Valdemarsgade

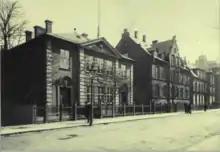
Valdemarsgade with Kong Chr. og Dr. Louises Jubilæumsasyl

Svitzer and Lorentzen demolished Kilde's house. The new street was established in 1858. Together with Dannebrogsgade and Oehlenschlægersgade, it was the first side streets of Vesterbrogade to be established. Svitzer proposed that it should be named Fortungade but the city council decided to name it Valdemarsgade after Valdemar the Great. The west side of the street was fairly soon built over with villas. The east side of the street was not built over until the second half of the 1870s.